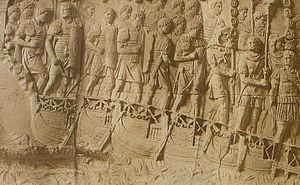
Les Alamans ou Alémans étaient une confédération de tribus germaniques principalement suèves établies d'abord sur le cours moyen et inférieur de l’Elbe puis le long du Main. Apparaissant pour la première fois dans les textes romains en 213, ils conquirent les Champs Décumates en 260 pour se répandre ensuite sur un territoire couvrant une partie de l’Helvétie, la Décumanie et une partie de la Séquanaise où ils contribuèrent à la germanisation de ces régions précédemment romanisées. En 496, les Alamans furent vaincus par le Franc Clovis, qui annexa leur territoire à son royaume. Après le traité de Verdun, ces territoires firent partie de la Francie orientale avant de constituer le duché de Souabe du Xᵉ au XIIIᵉ siècle.